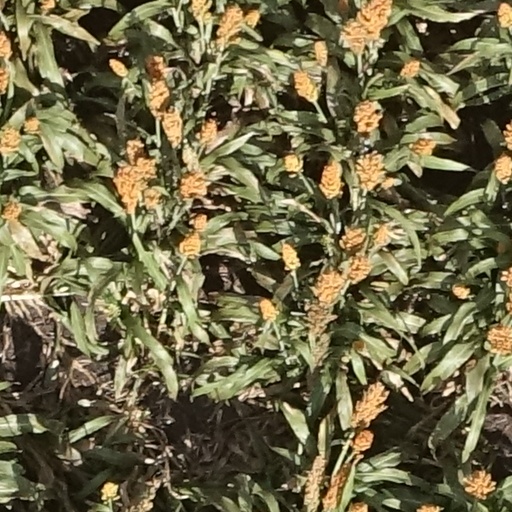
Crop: sorghum